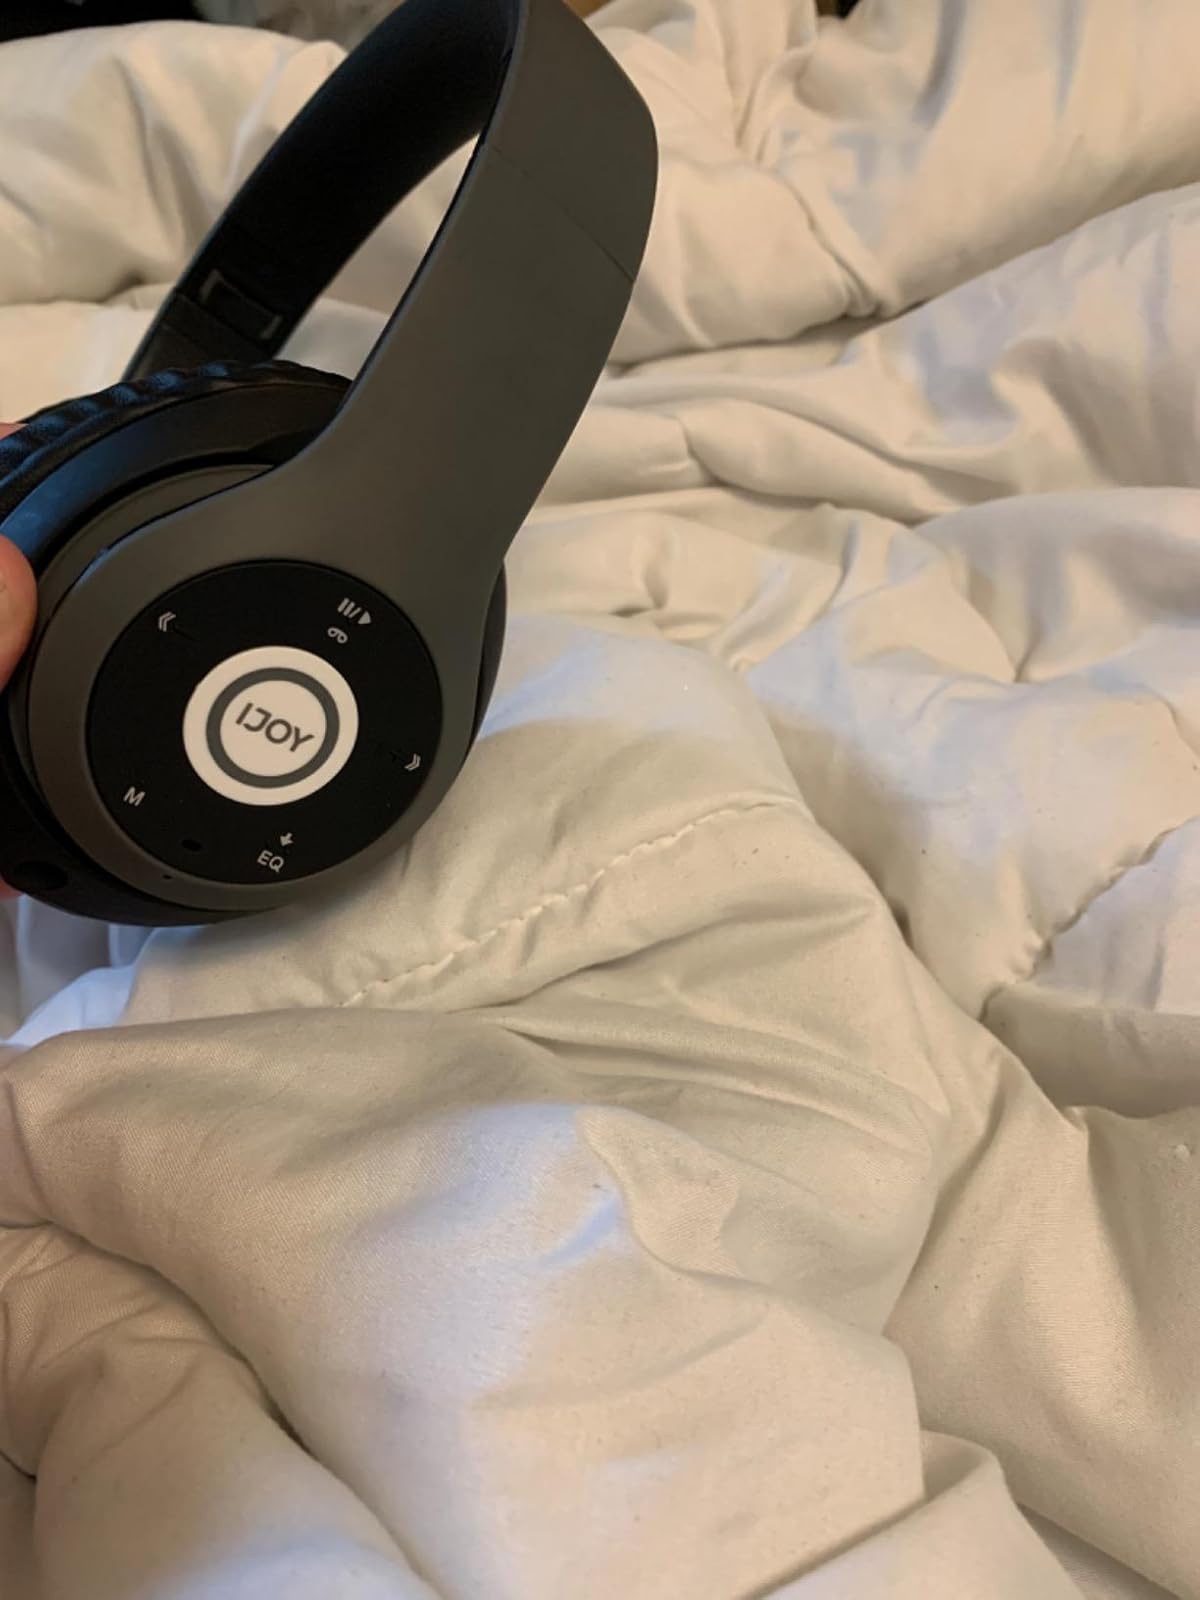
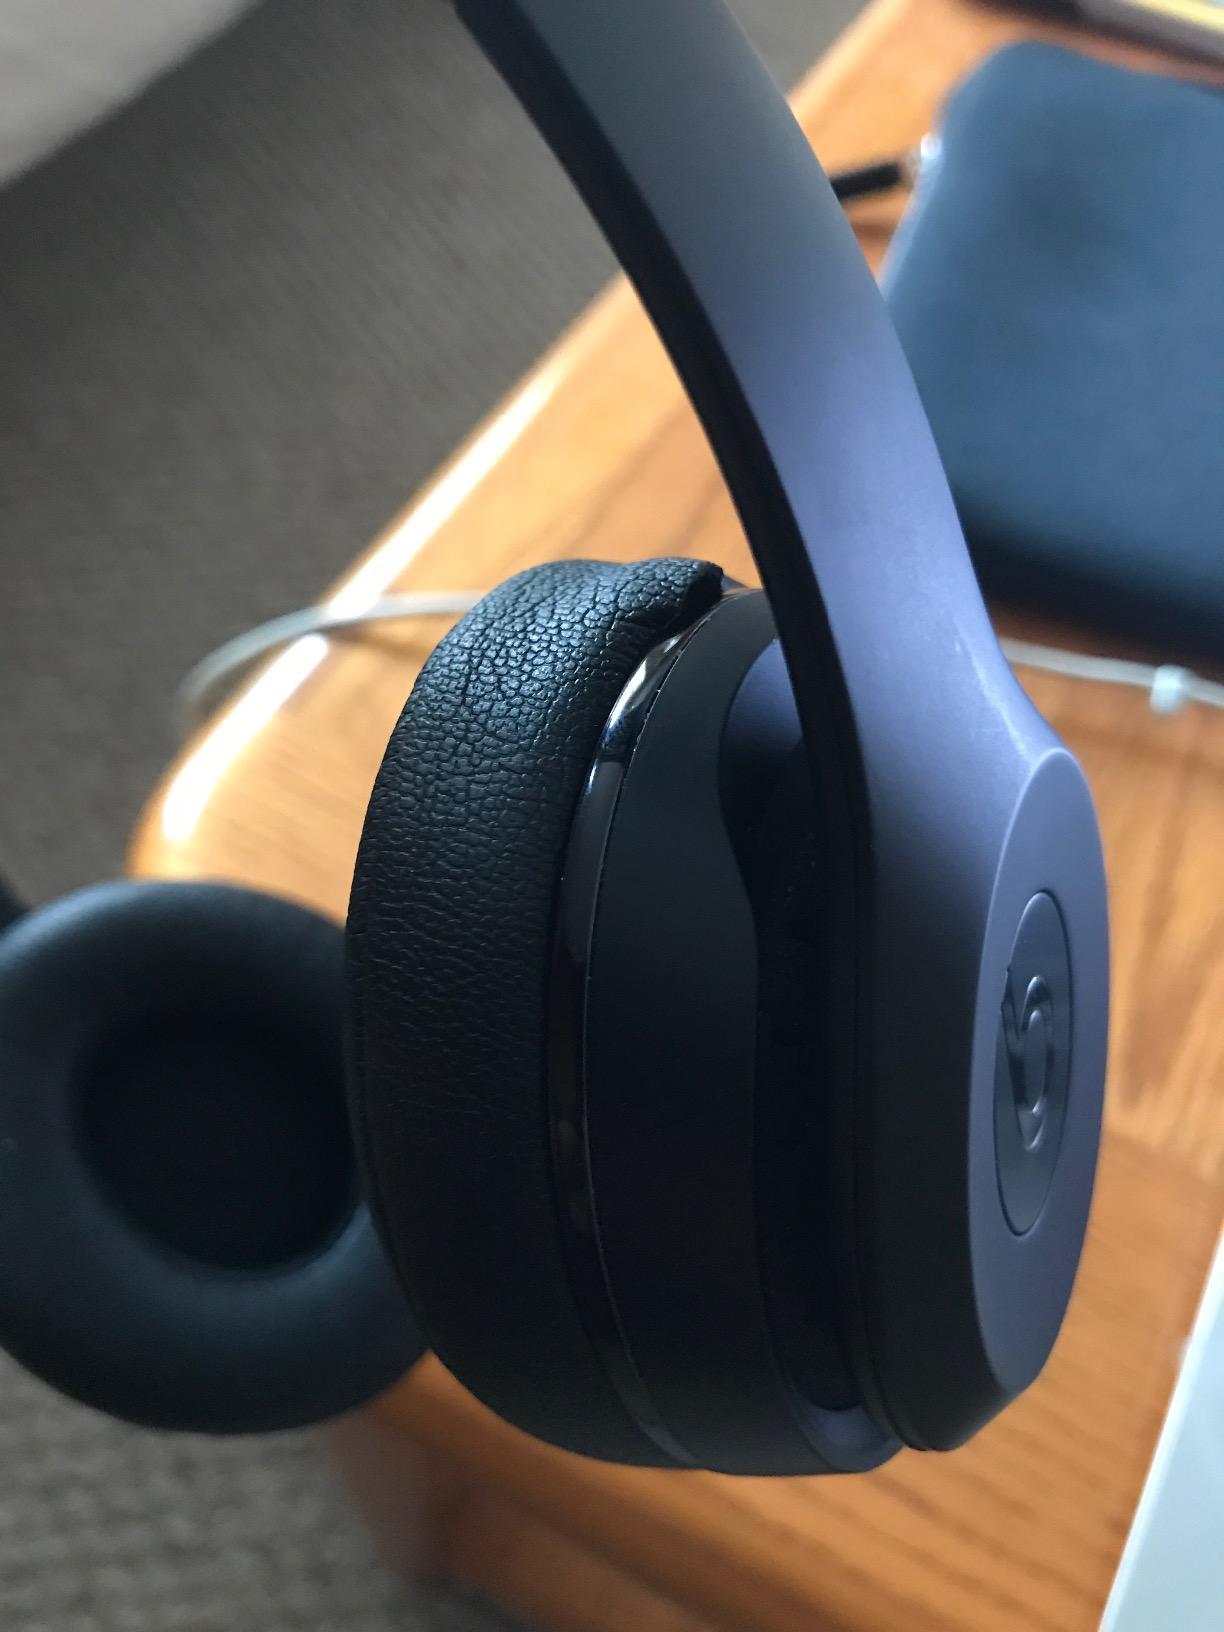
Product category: headphones
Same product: no